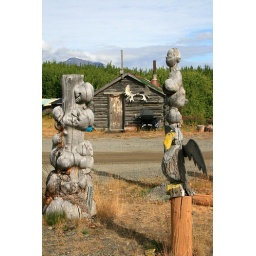
I stopped in this native village to call the Kluane National Park wardens office to report the bear sighting.